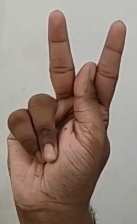
ASL sign: K